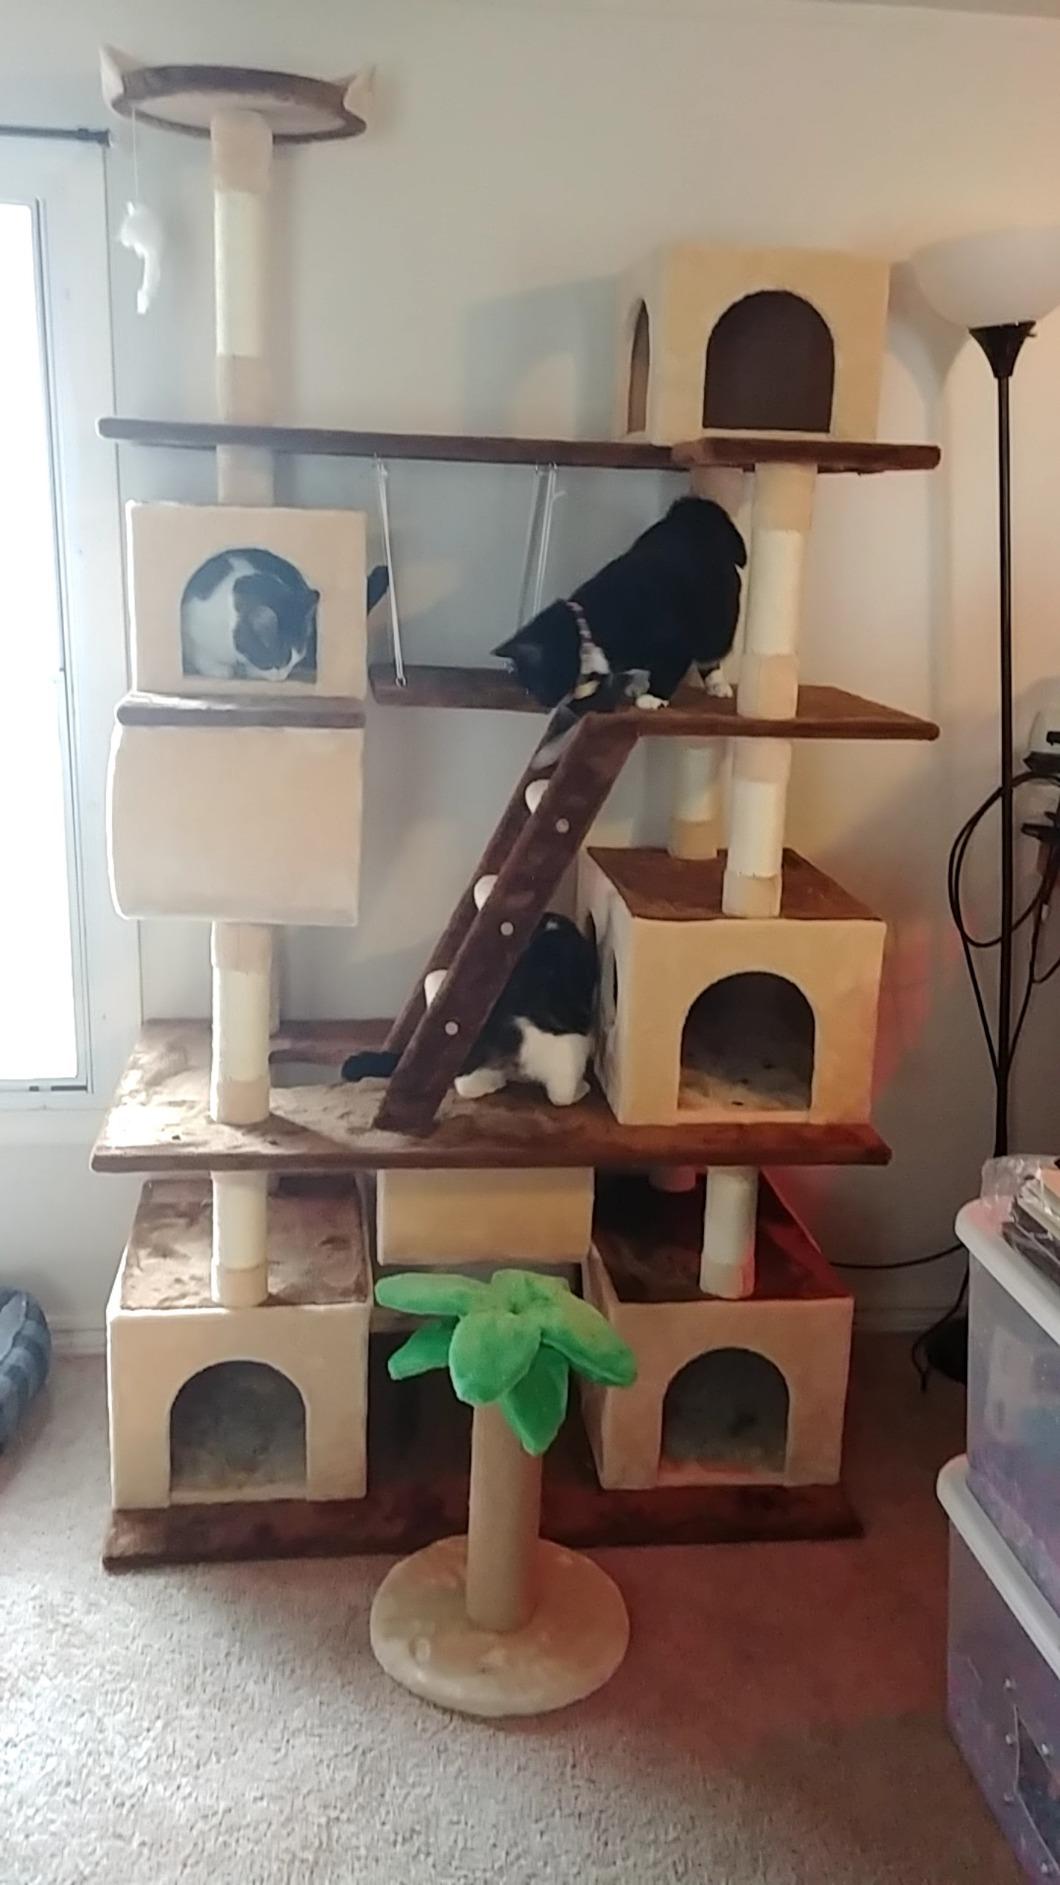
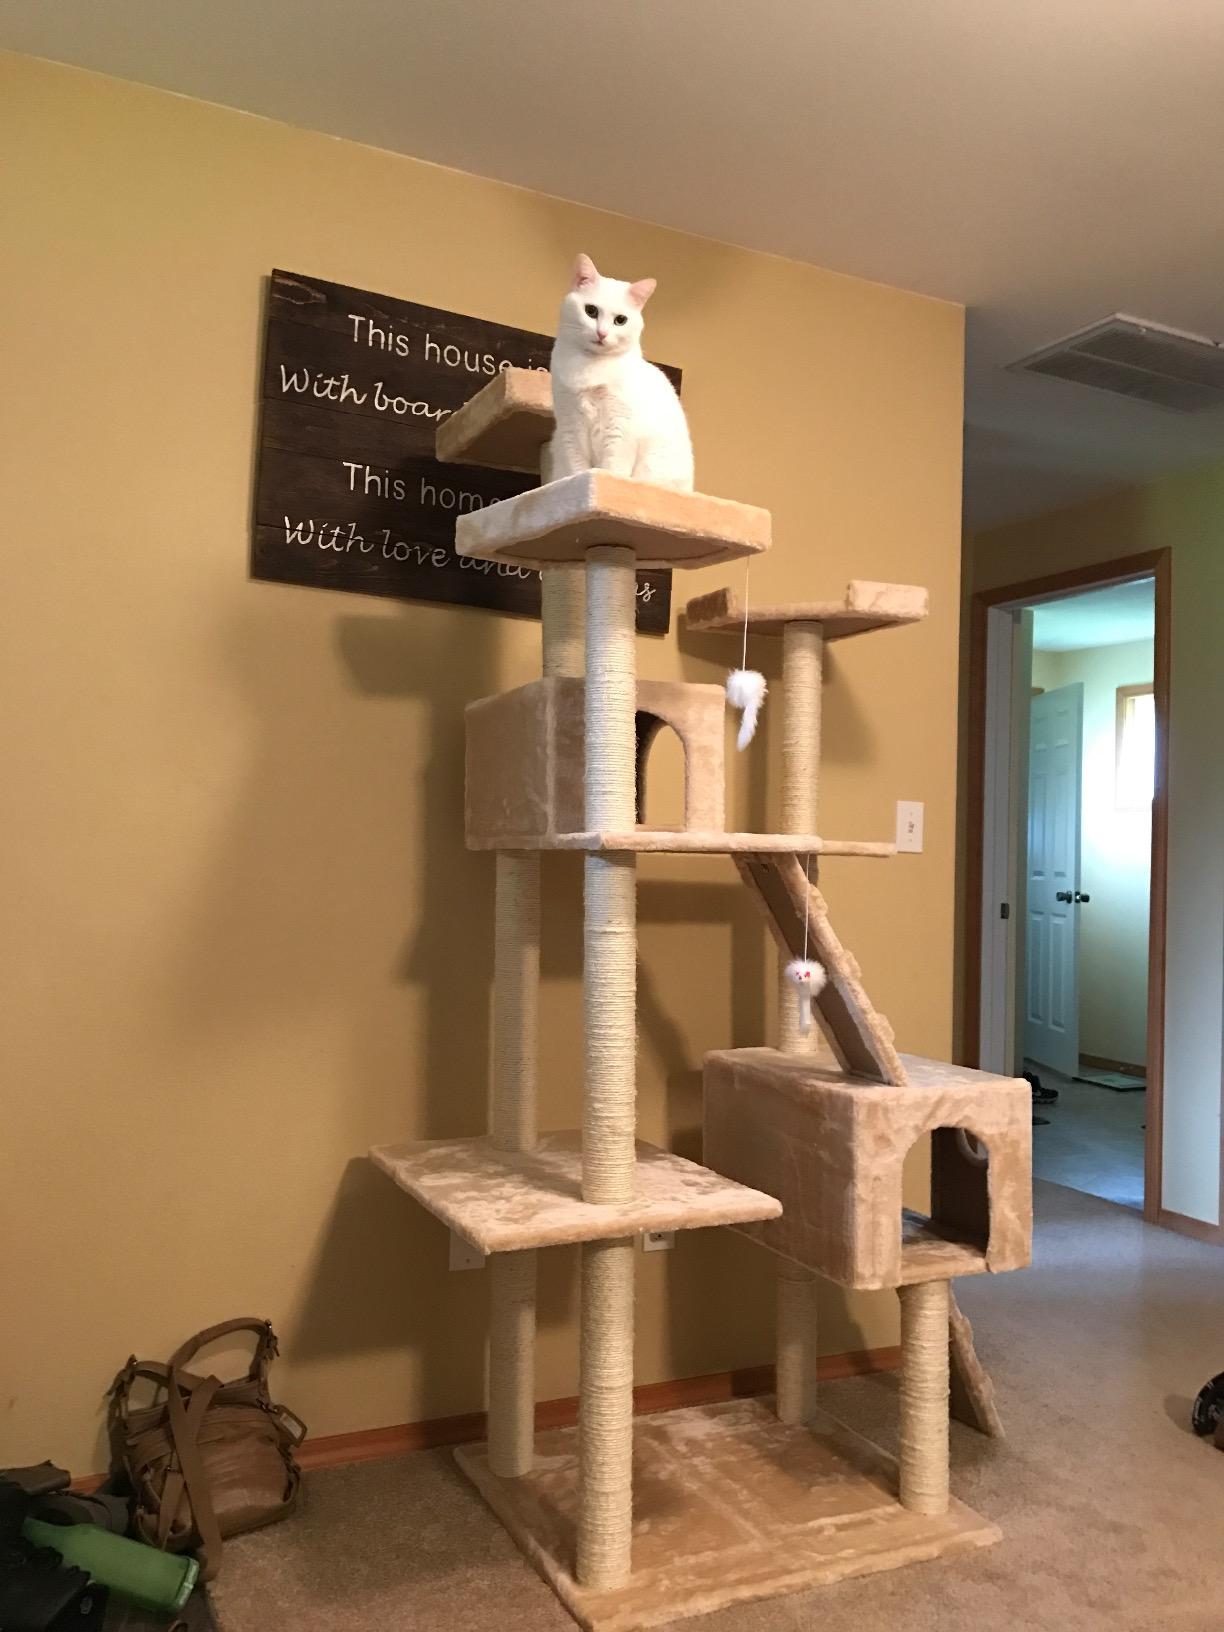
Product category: items_cat tree
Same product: no